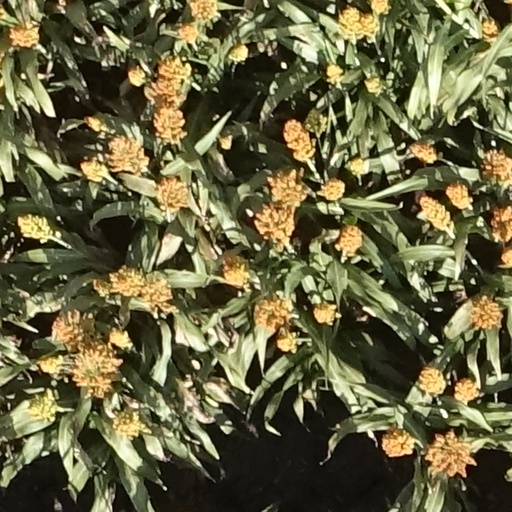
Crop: sorghum